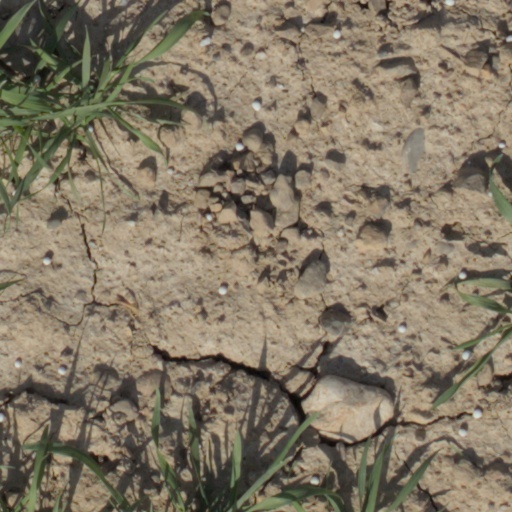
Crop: wheat